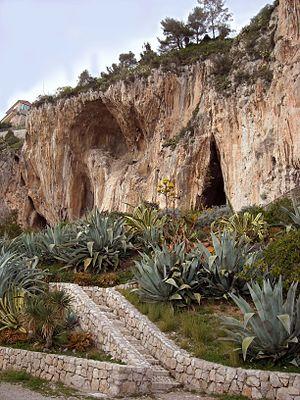
Les grottes des Balzi Rossi sont situées en Italie à la frontière entre la France et l'Italie près de Menton, dans le hameau de Grimaldi dépendant de la commune de Vintimille.